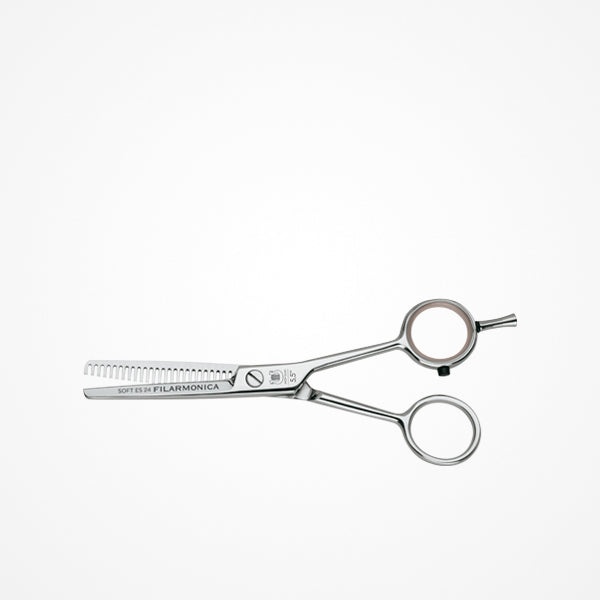
Tijera Peluquería 5.5" Esculpir Filarmónica
Brand: FILARMÓNICA
Category: Health & Beauty > Personal Care > Hair Care > Hair Shears